Dorothea Dandridge Henry

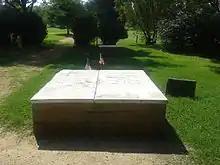
Dorothea Henry's grave at the Red Hill Patrick Henry National Memorial

Dorothea died in 1831 at her daughter's home at Seven Islands plantation in Halifax County, Virginia at the age of 75. She was buried at Red Hill next to her first husband. The Dorothea Henry Chapter of the Virginia Daughters of the American Revolution is named in her honor.